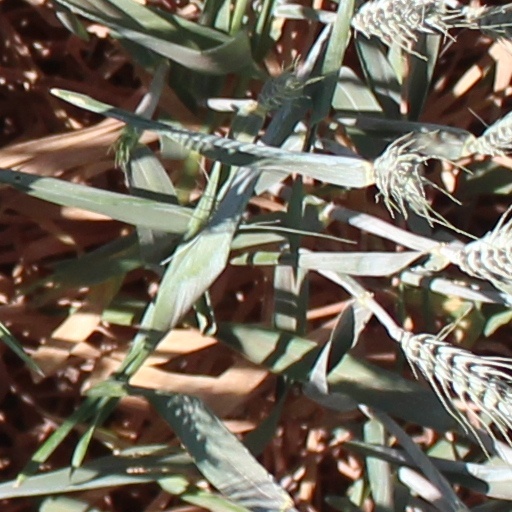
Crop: wheat